Peder Hvelplund

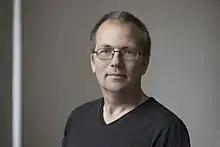
Hvelplund in 2000

Peder Hvelplund (born 8 September 1967) is a Danish politician, who is a member of the Folketing for the Red-Green Alliance political party. He was elected into parliament at the 2019 Danish general election.